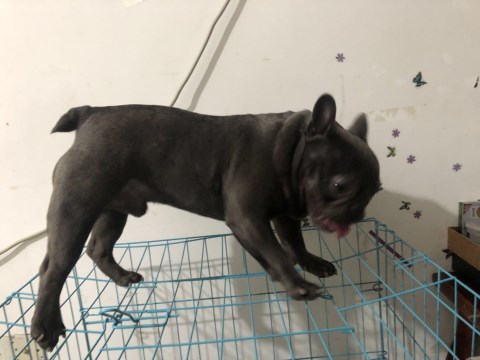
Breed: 1121-n000002-French_bulldog